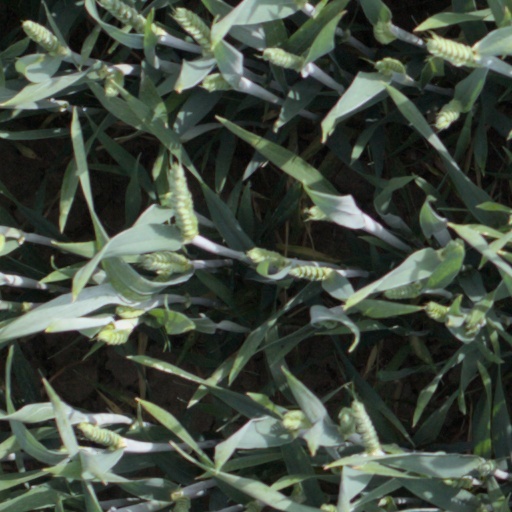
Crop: wheat